County of Toulouse

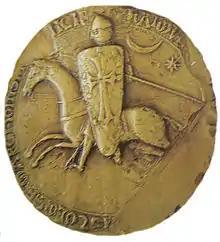
Raymond VI, Count of Toulouse

Catharism is a doctrine professing the separation of the material and the spiritual existences, one of its possible inspiration may be Bogomilism of Bulgaria. It conflicts with the orthodox confession. Called "heretics", the Cathars found a strong audience in the south of France, and during the 12th century. Simon de Montfort tried to exterminate them.